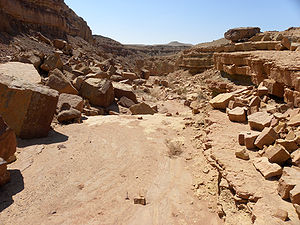
Wadi
Wadi, Negev, Israel
En wadi eller vādi er et flodleje i et ørkenområde, som normalt ligger tør hen i store dele af året og kun under regntiden er vandførende. Betegnelsen anvendes navnlig i Arabien og Nordafrika.